Erick Lindgren

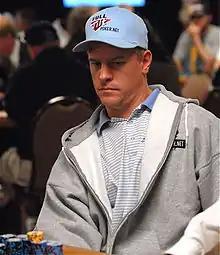
Lindgren at the WPT's Doyle Brunson Five Diamond World Poker Classic in 2007

Erick A. Lindgren (born August 11, 1976, in Burney, California) is an American professional poker player. He has won two World Poker Tour (WPT) titles, two World Series of Poker bracelets, and more than $10,500,000 in tournament earnings during his poker career. As of April 2020 he is 85th on the all-time money list of poker.